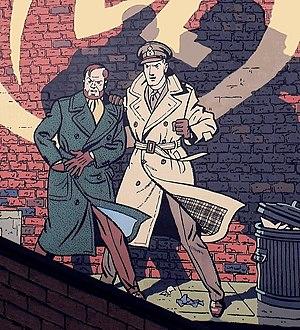
Mur BD Blake &amp
Blake et Mortimer est une série de bande dessinée créée par le dessinateur belge Edgar P. Jacobs en 1946, reprise après sa mort en 1987 d'abord par Bob de Moor, puis Jean Van Hamme, Ted Benoit, Yves Sente, André Juillard, René Sterne, Chantal De Spiegeleer, Jean Dufaux, Antoine Aubin, Étienne Schréder, José-Louis Bocquet et Jean-Luc Fromental. Publiée initialement par les Éditions du Lombard, elle l'est désormais par les Éditions Blake et Mortimer, une filiale du groupe Média participations. Elle fut pré-publiée pendant de nombreuses années dans Le Journal de Tintin dont elle était, avec d'autres séries comme Les Aventures de Tintin, Ric Hochet, Michel Vaillant ou les œuvres de Jacques Martin, l'une des séries les plus populaires.
Edgard Félix Pierre Jacob, plus connu sous le nom d'Edgar P. Jacobs, né le 30 mars 1904 à Bruxelles et mort le 20 février 1987 à Lasne, est un auteur de bande dessinée belge, connu pour la série Blake et Mortimer.